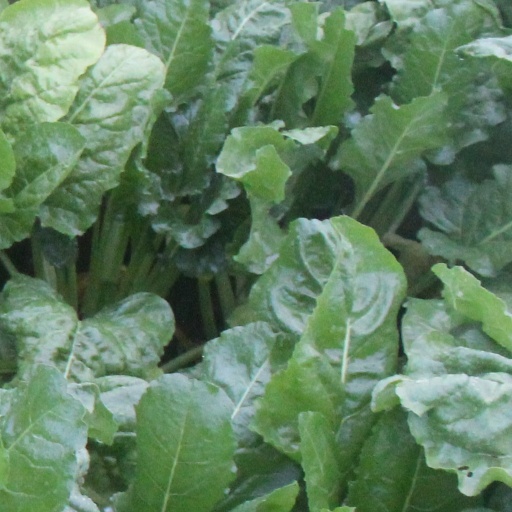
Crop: sugar beet